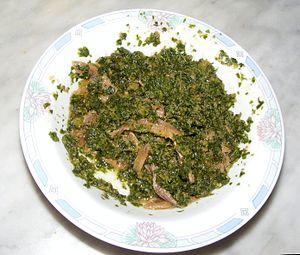
Le bagnet verd est une sauce piémontaise qui est faite à base d'œufs durs et de persil.